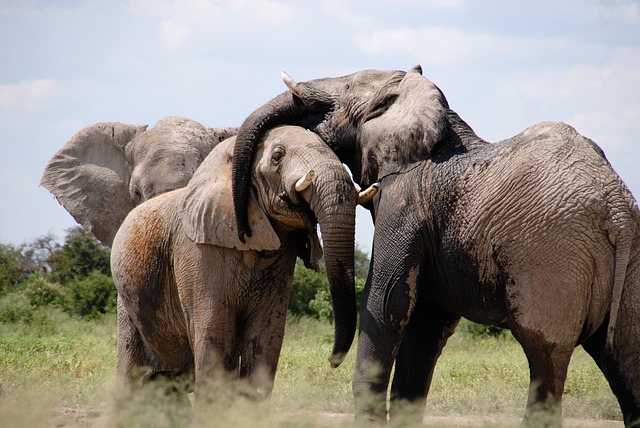
Label: elefante